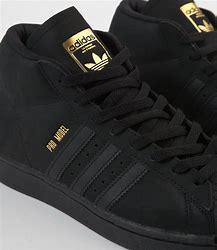
Brand: Adidas
Model: Pro Model